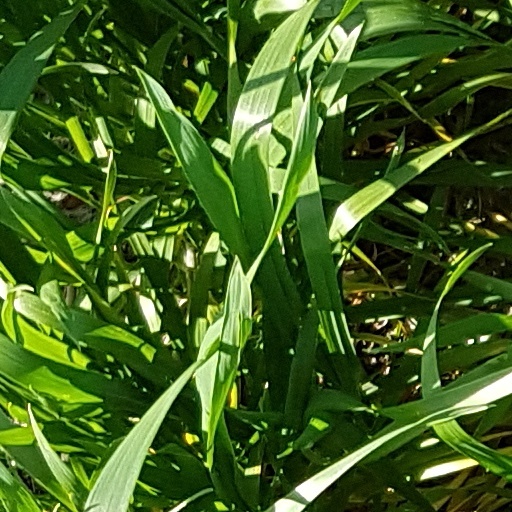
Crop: wheat